Television Centre, London

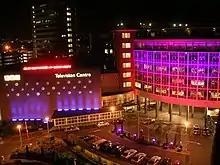
Television Centre on Election Night, 5 May 2005

On 4 March 2001, a bomb placed outside the news centre exploded, with no fatalities. It was attributed to the Real IRA and the culprits were eventually caught. The front of the building suffered moderate damage, but was soon repaired.